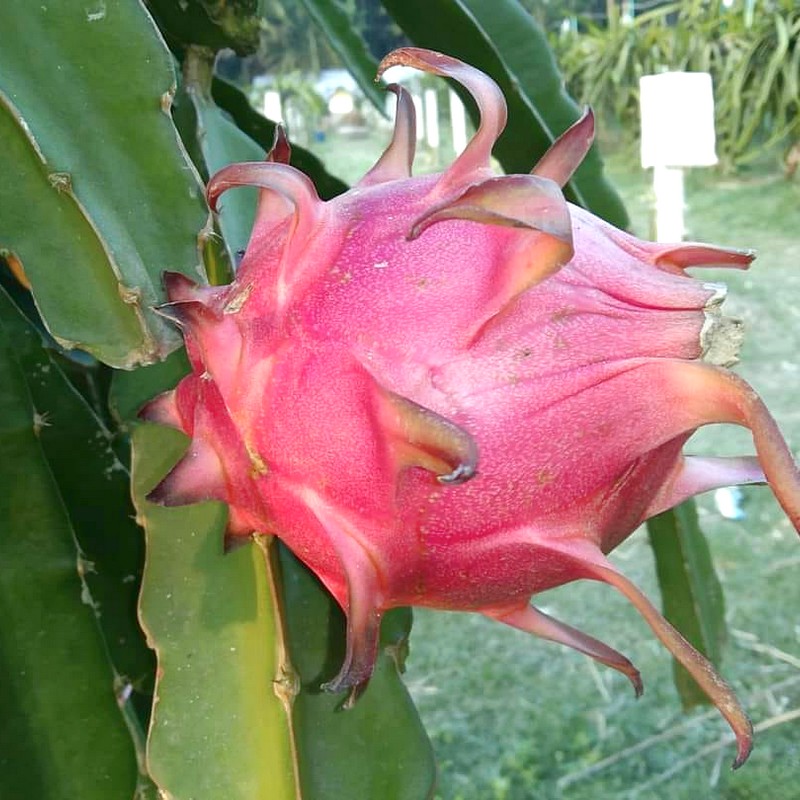
Label: Fresh Dragon Fruit